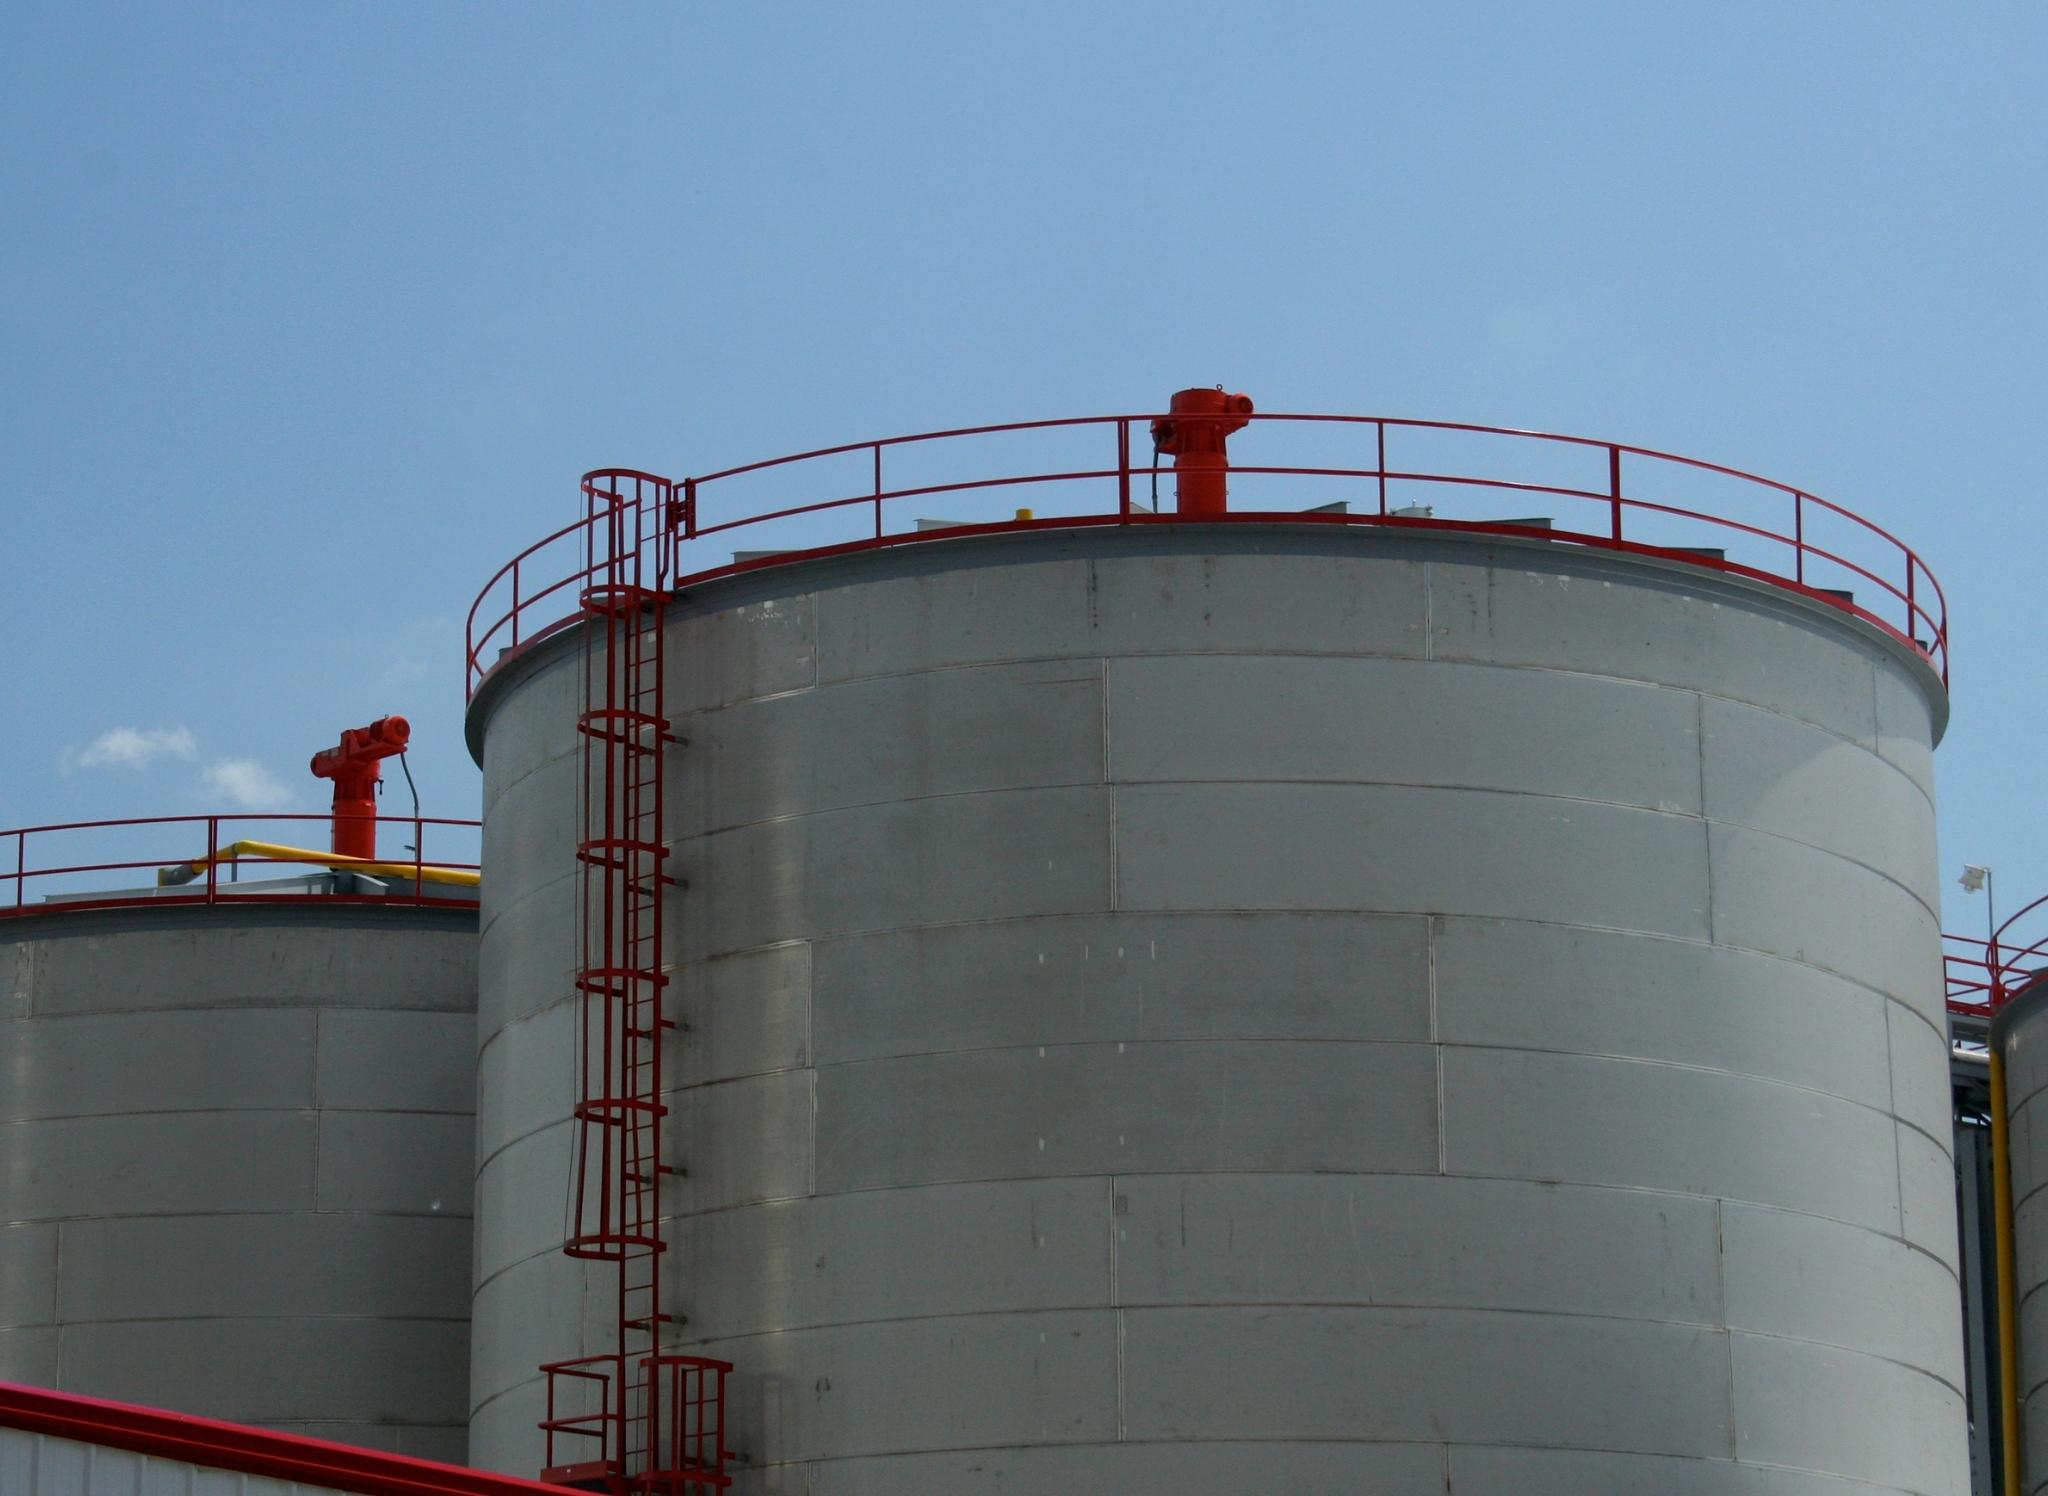
tank, ethanol, sky, silo, storage tank, cylinder, composite material, water tank, gas, city, tree, public utility, engineering, metal, electricity, pipe, water tower, steel, building, industry, fixture, electrical supply, factory, chimney, cement, wire